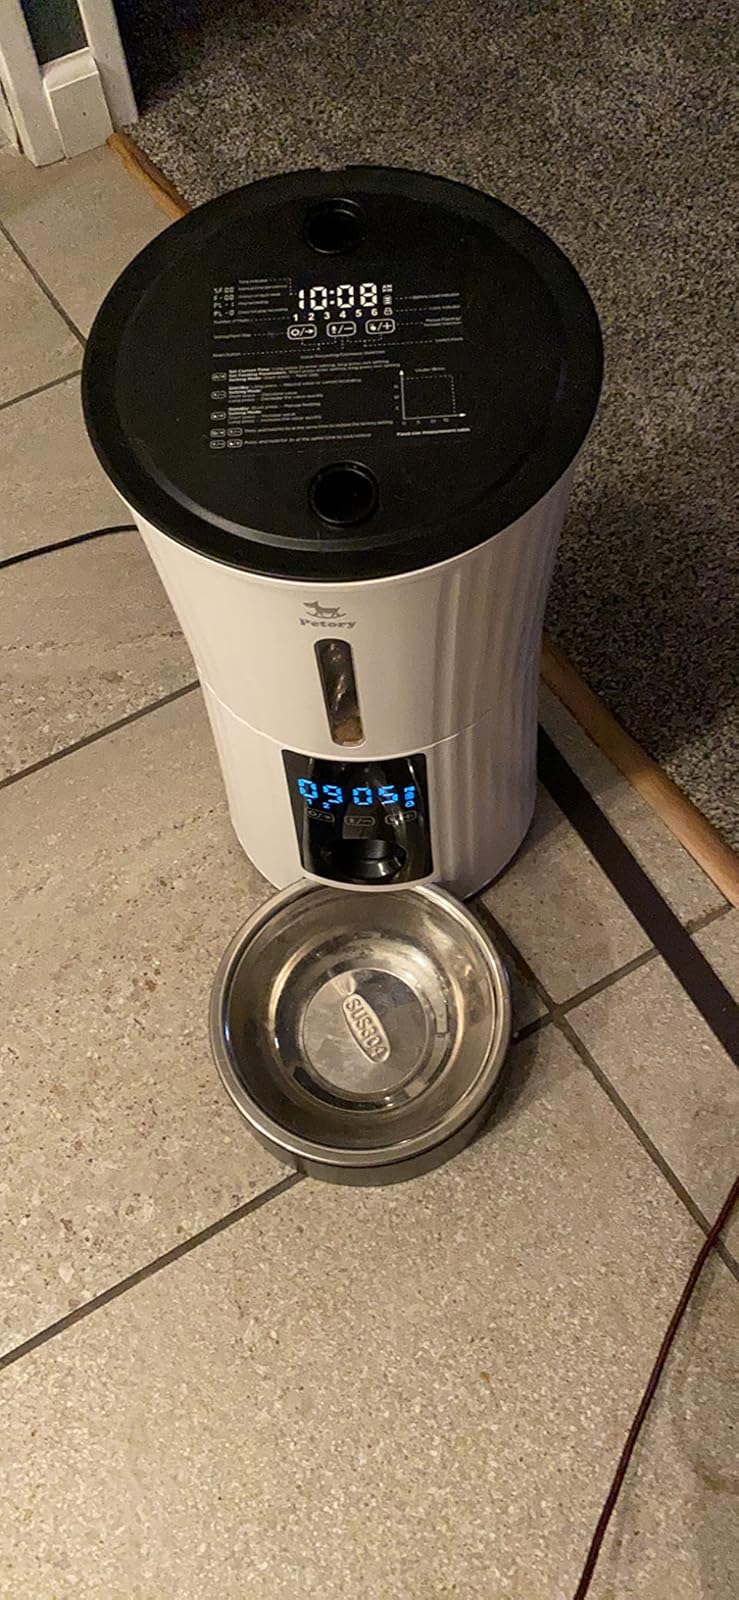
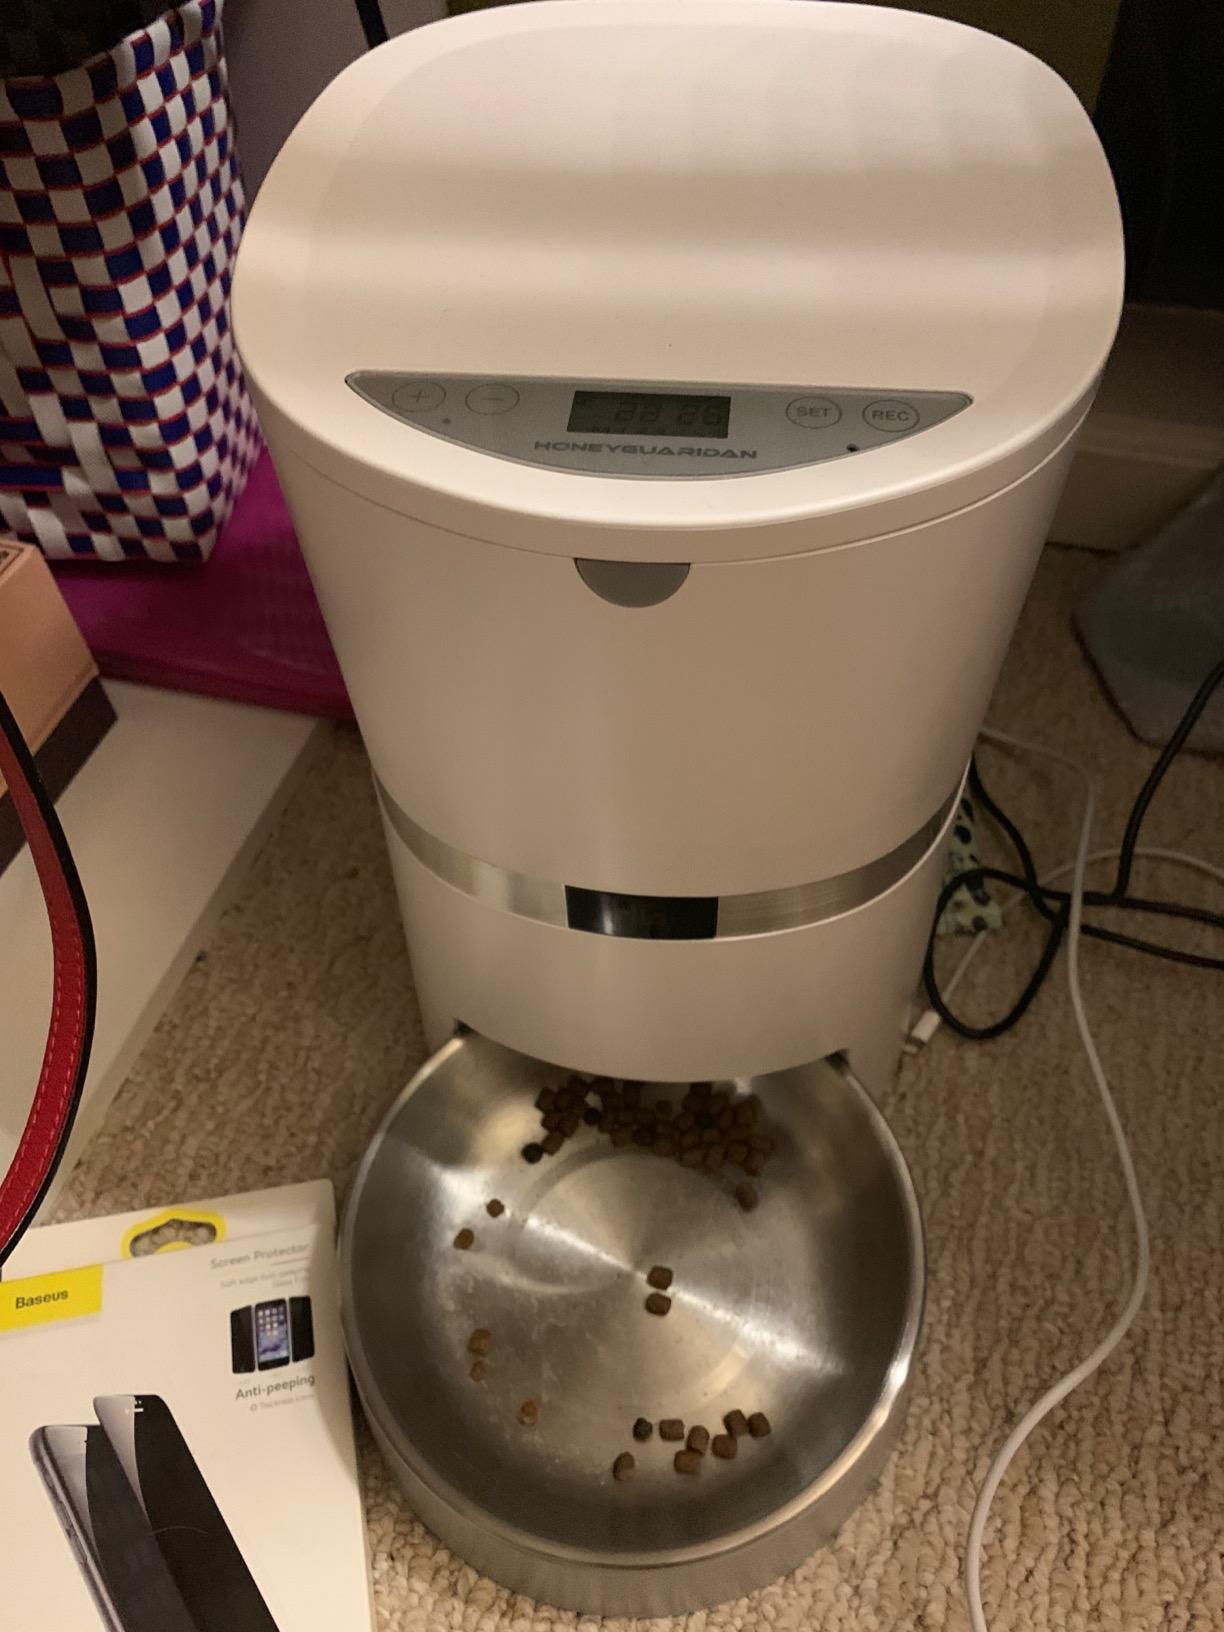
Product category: items_feeder
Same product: no